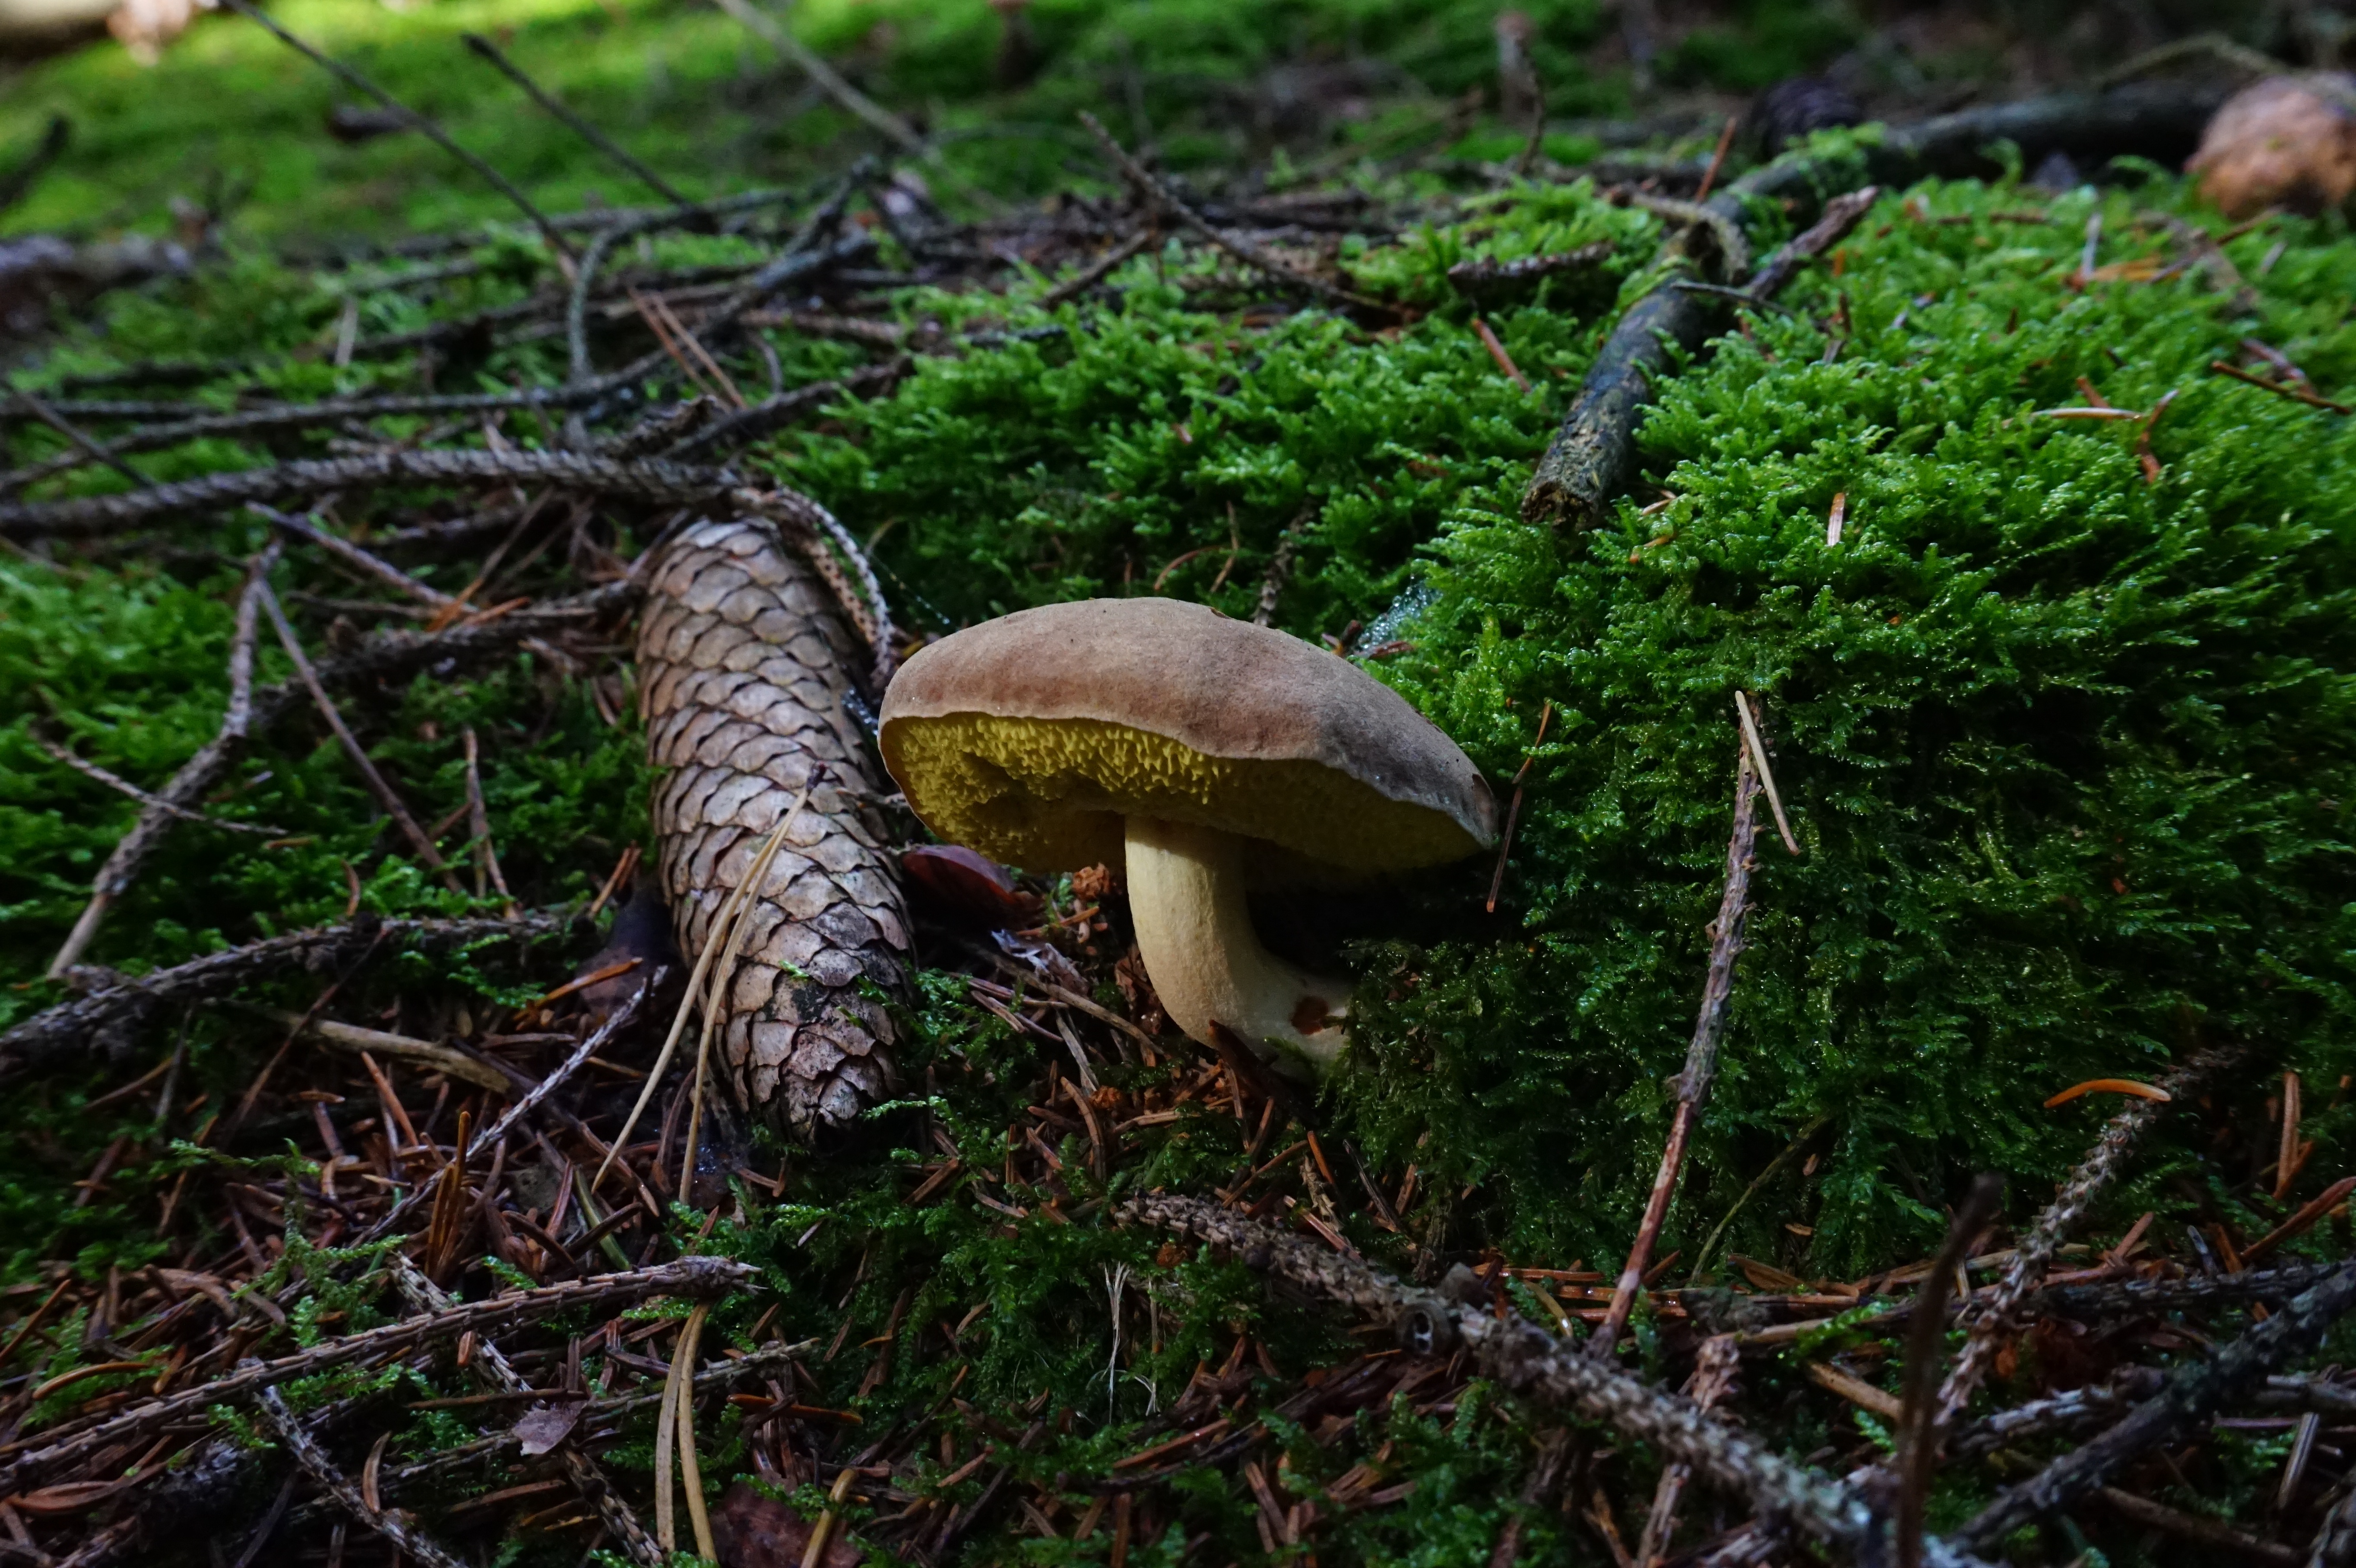
nature, forest, gathering, moss, wildlife, green, jungle, mushroom, fauna, fungus, tap, rainforest, branches, woodland, habitat, bolete, pine cones, cep, softwood, natural environment, penny bun